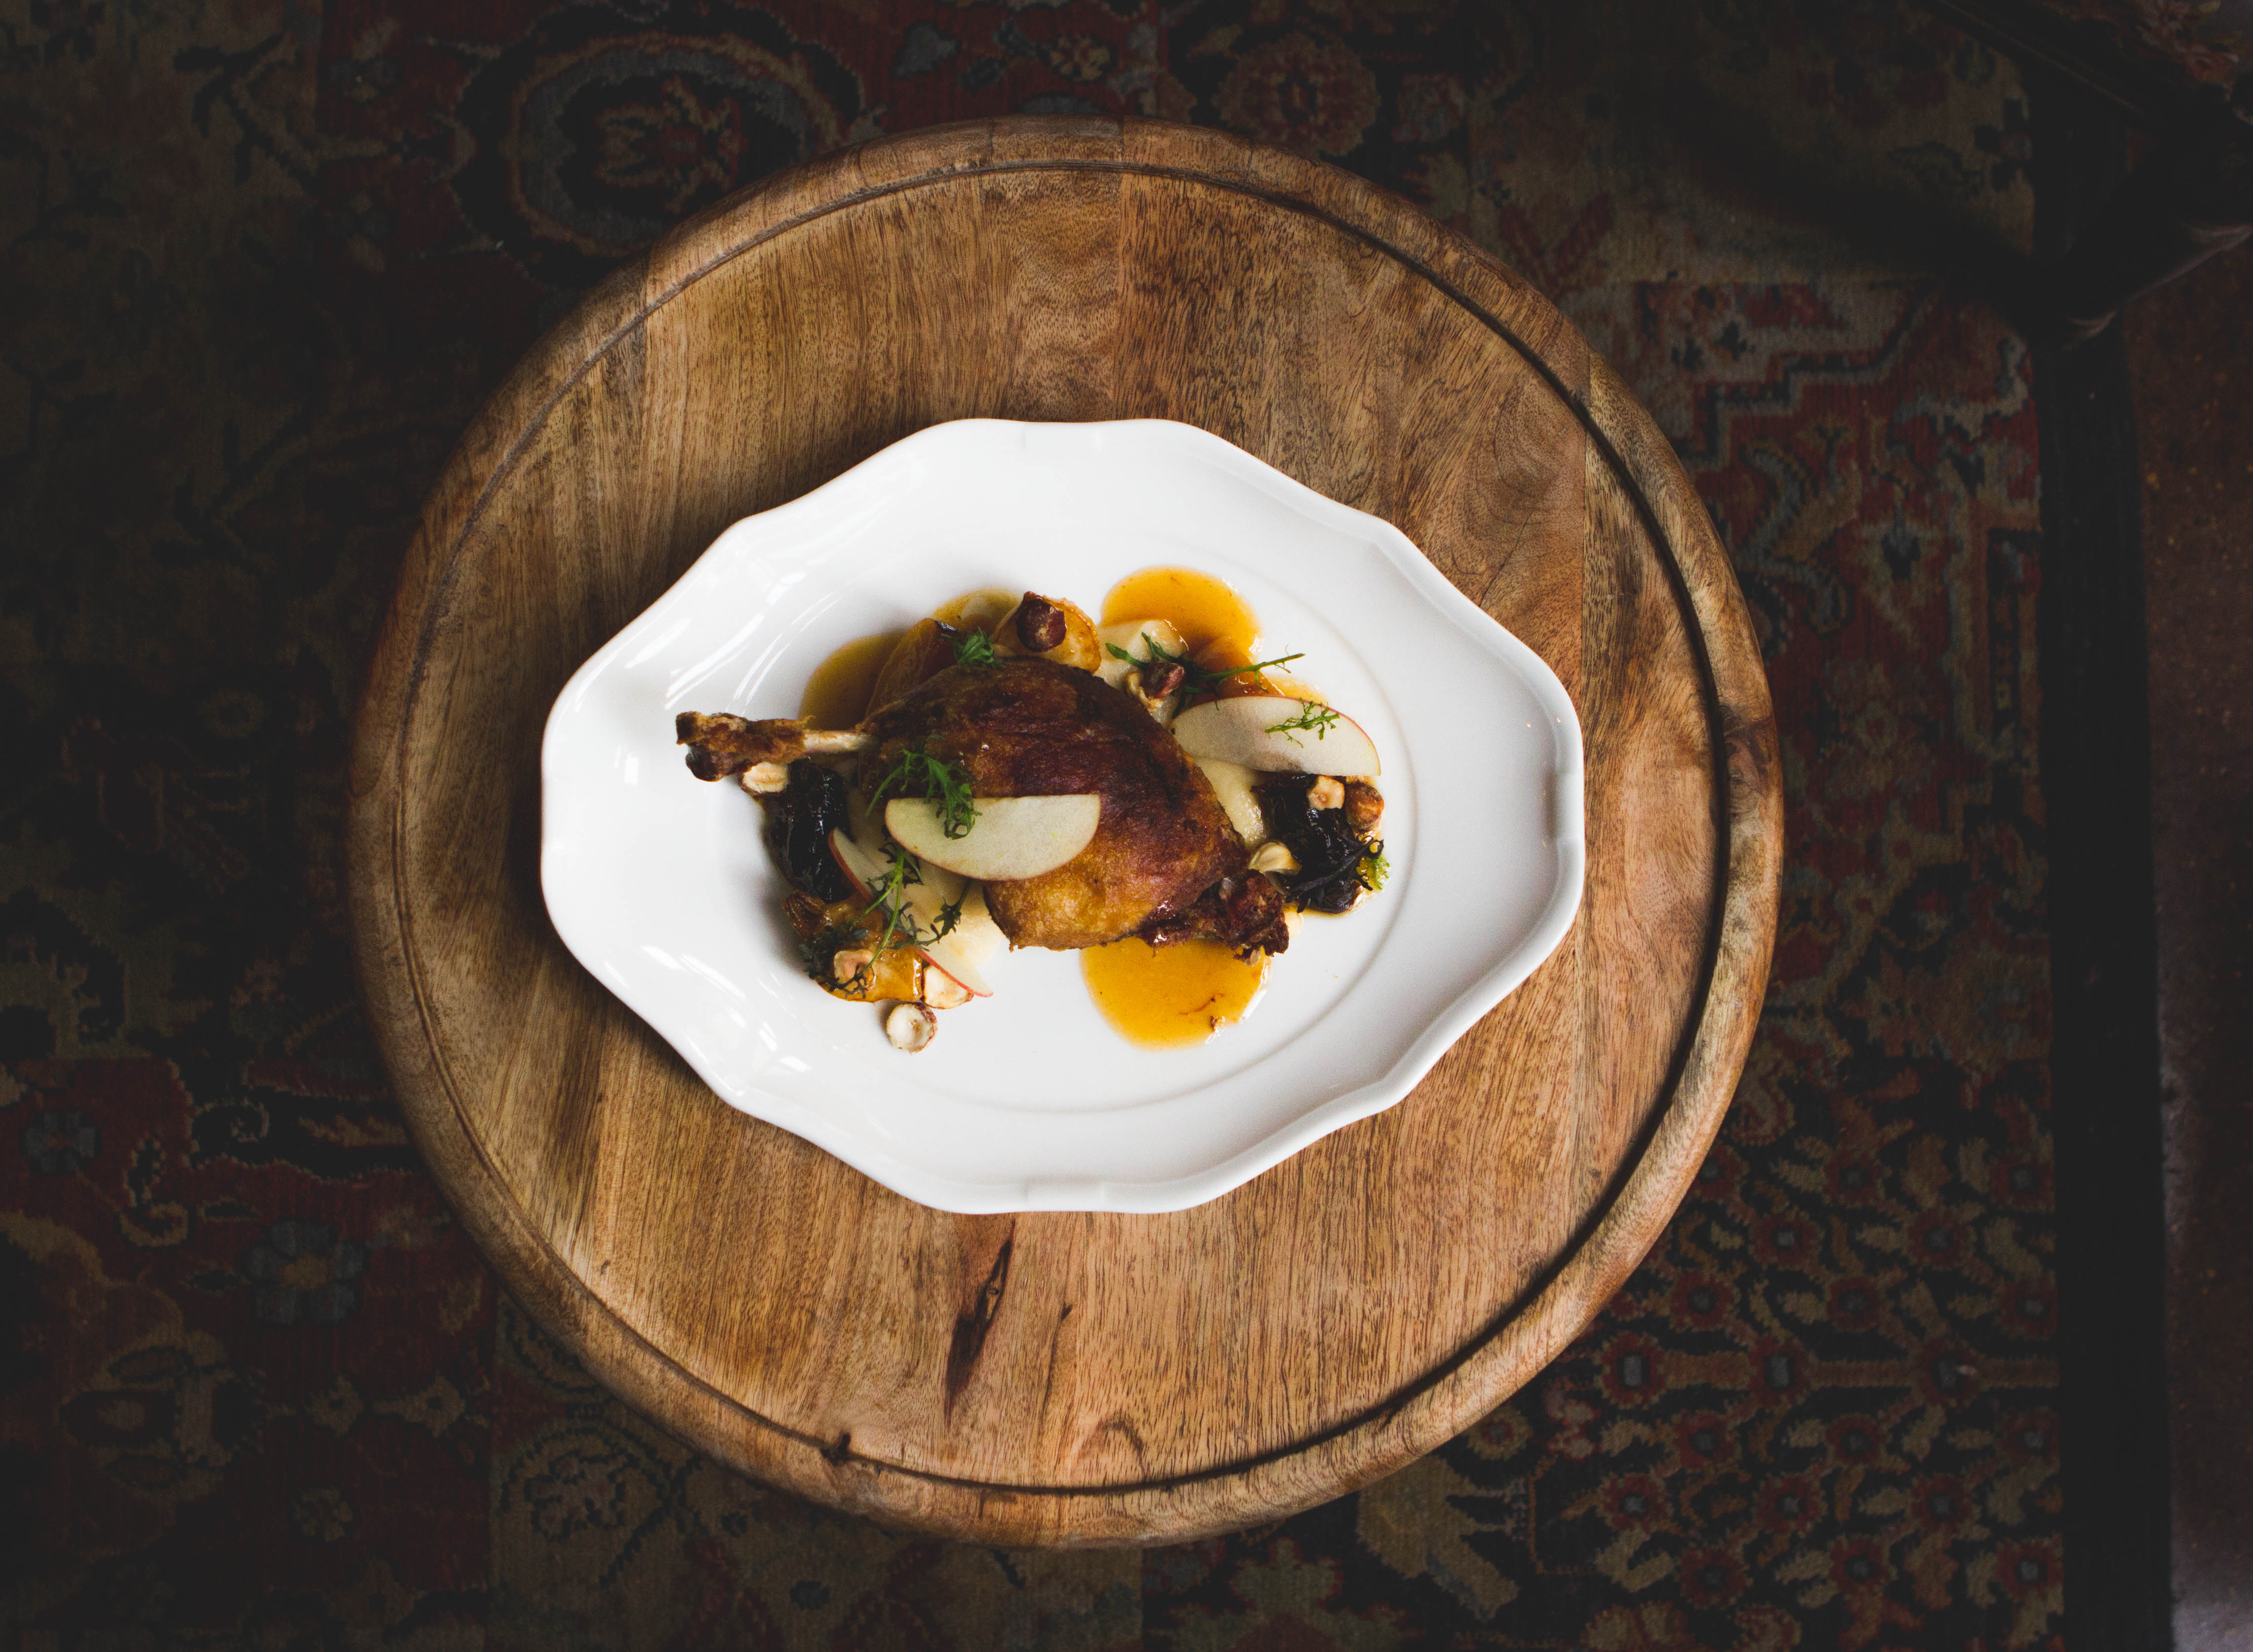
dish, meal, food, produce, plate, chicken, chopping board, cuk